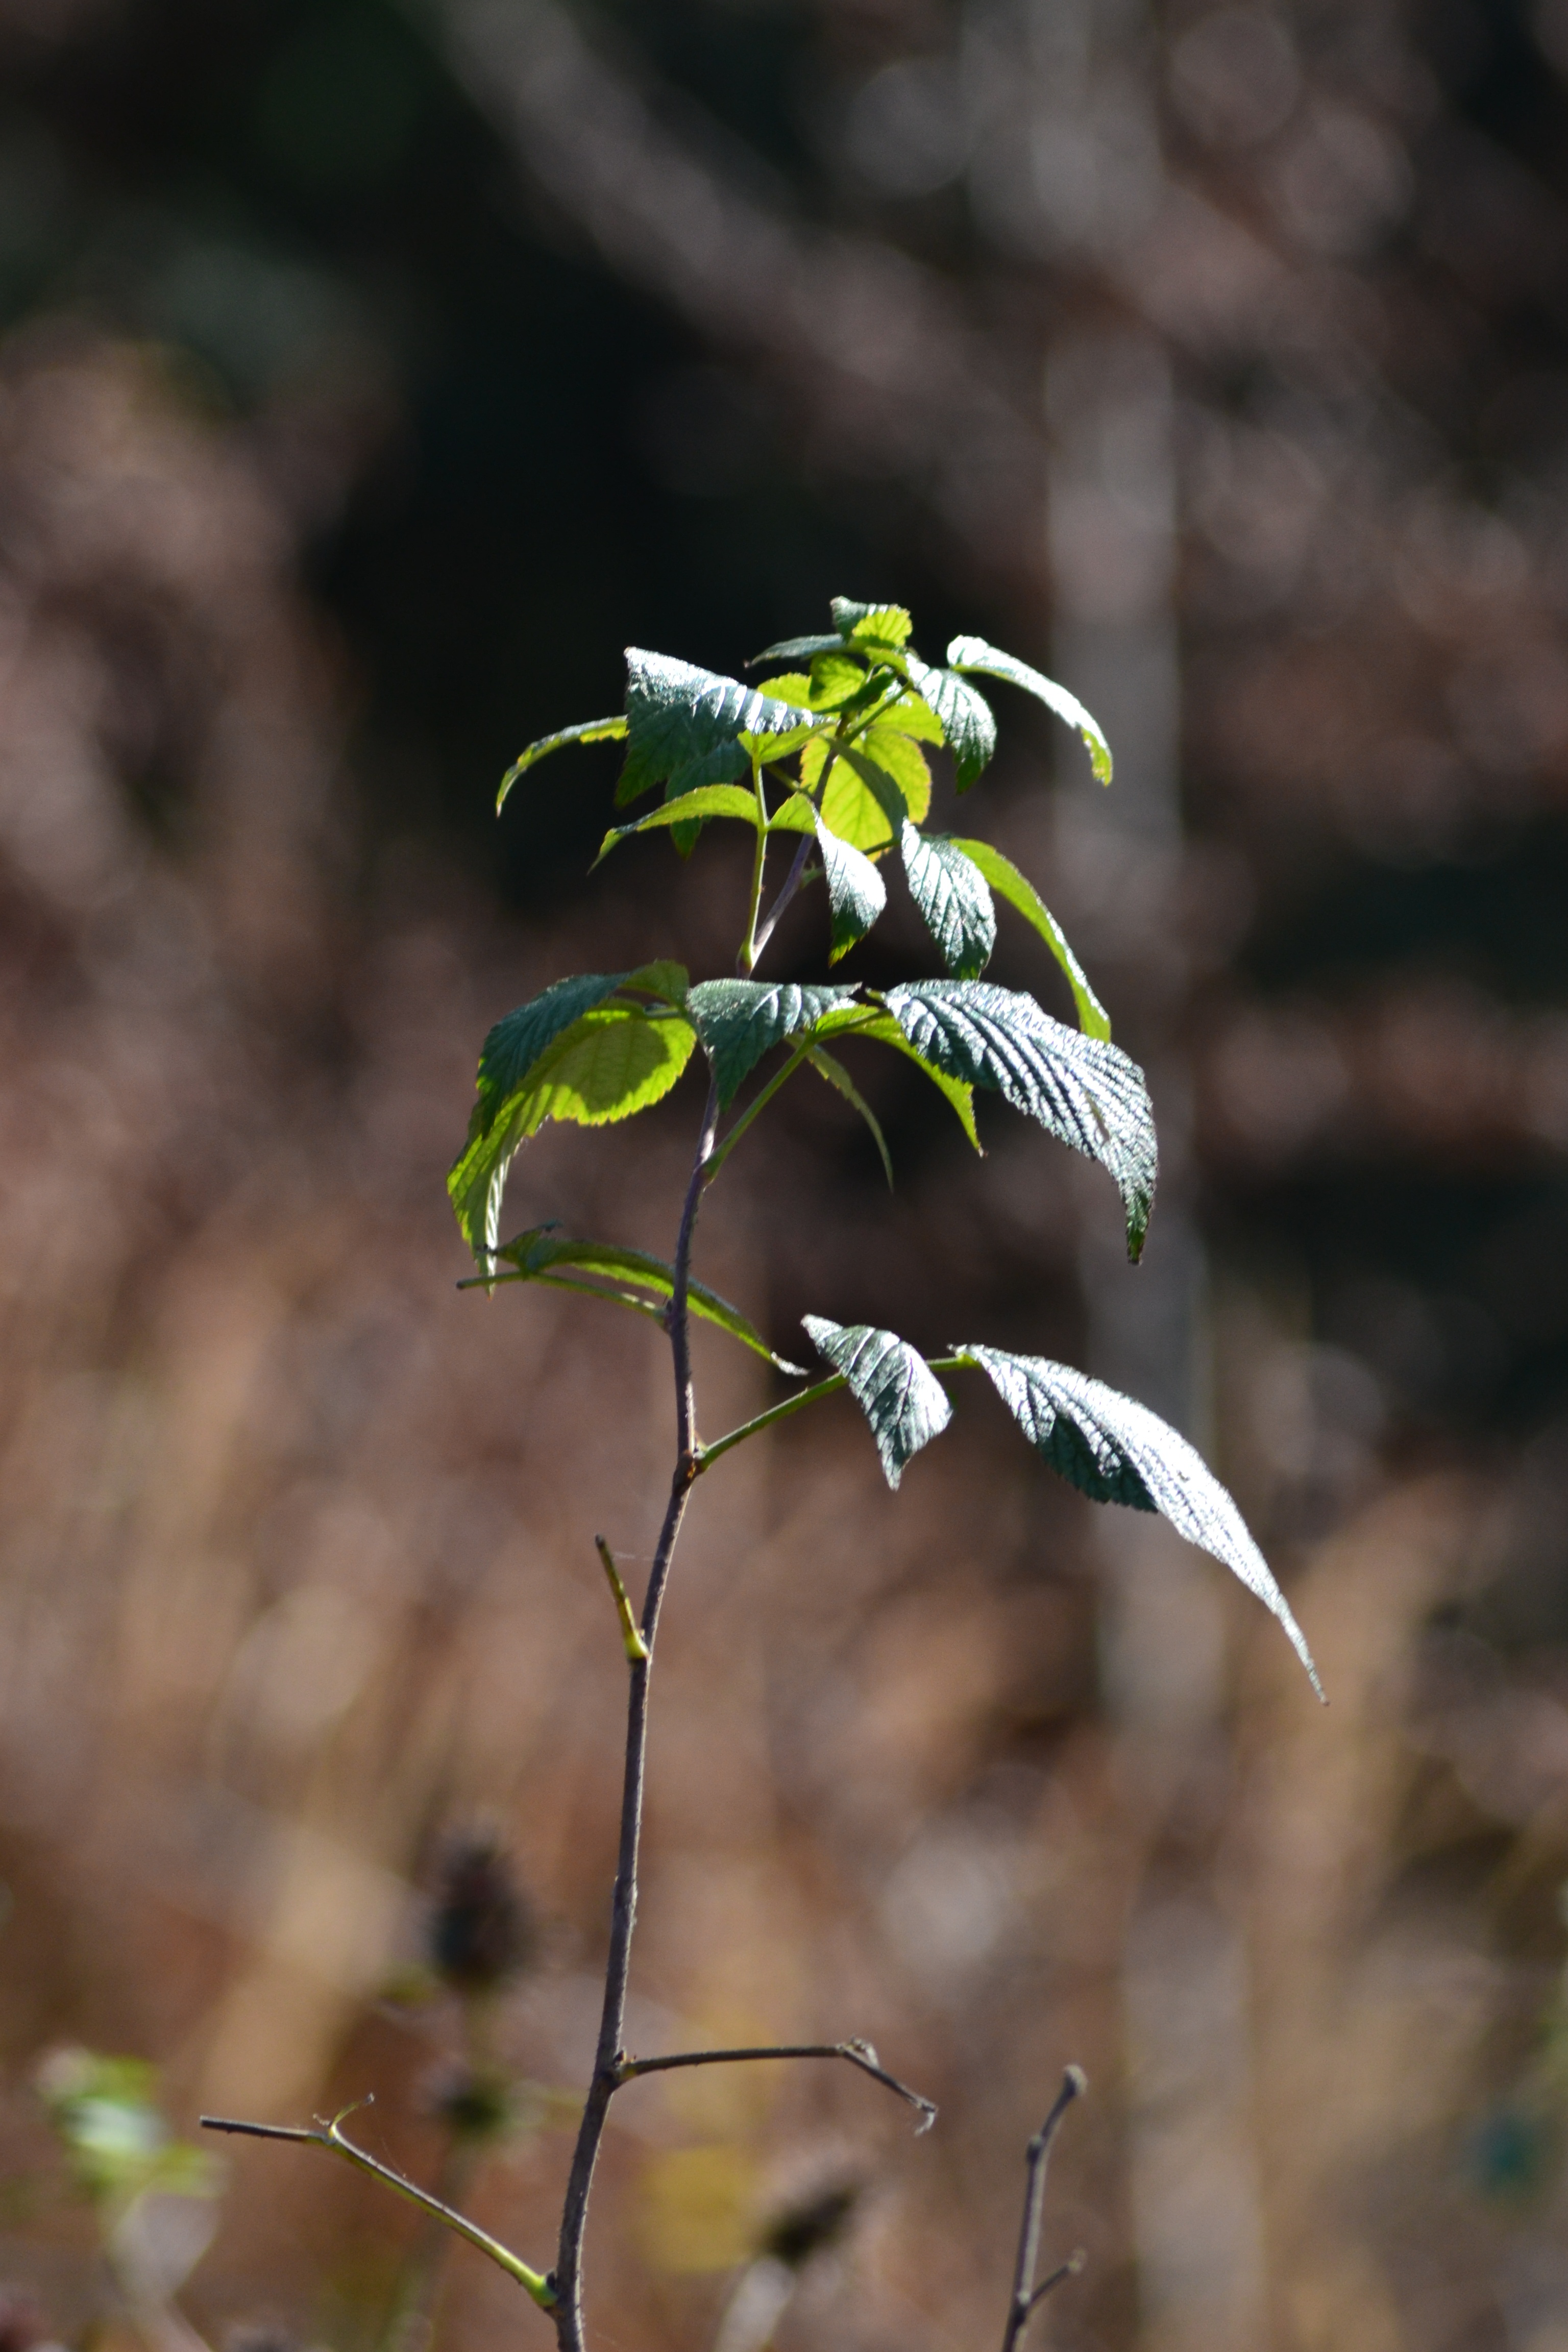
nature, grass, branch, plant, photography, leaf, flower, wildlife, green, insect, autumn, botany, yellow, flora, fauna, wildflower, close up, macro photography, black forest, belchen, plant stem